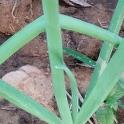
Crop: Onion
Condition: healthy-leaf